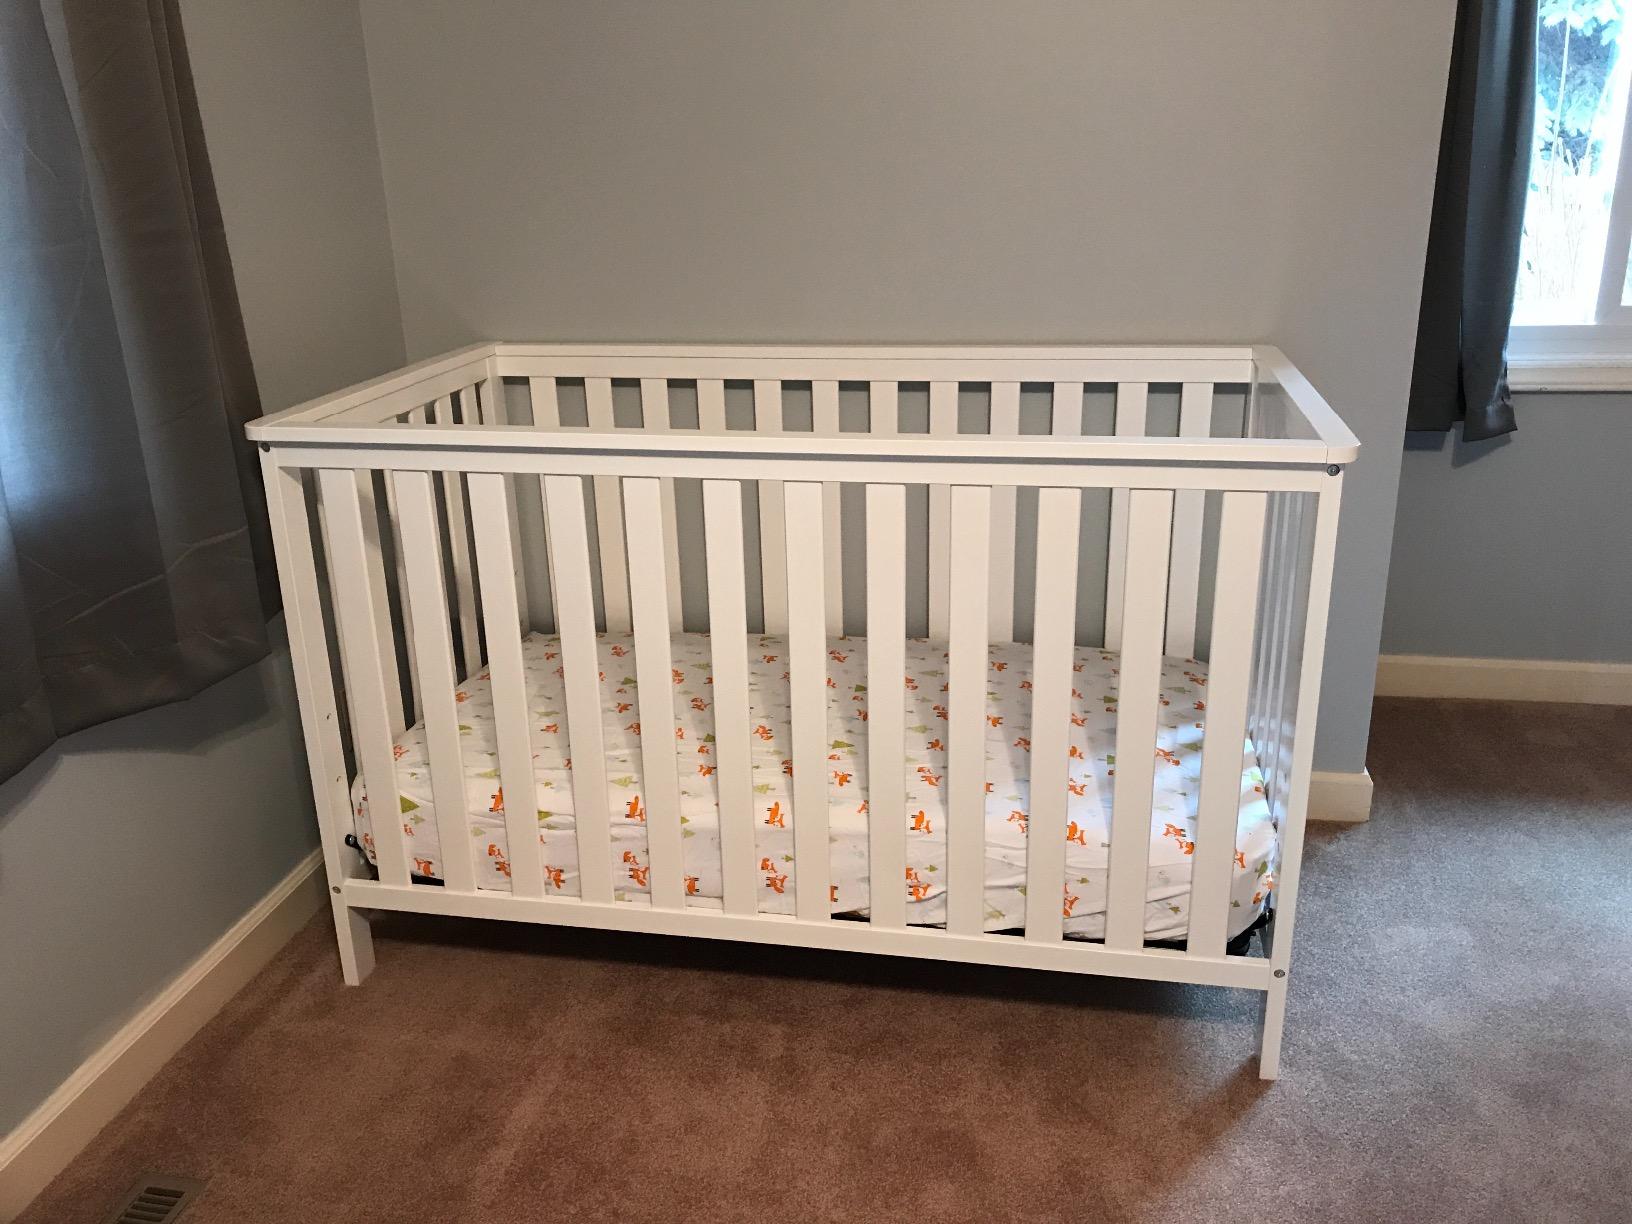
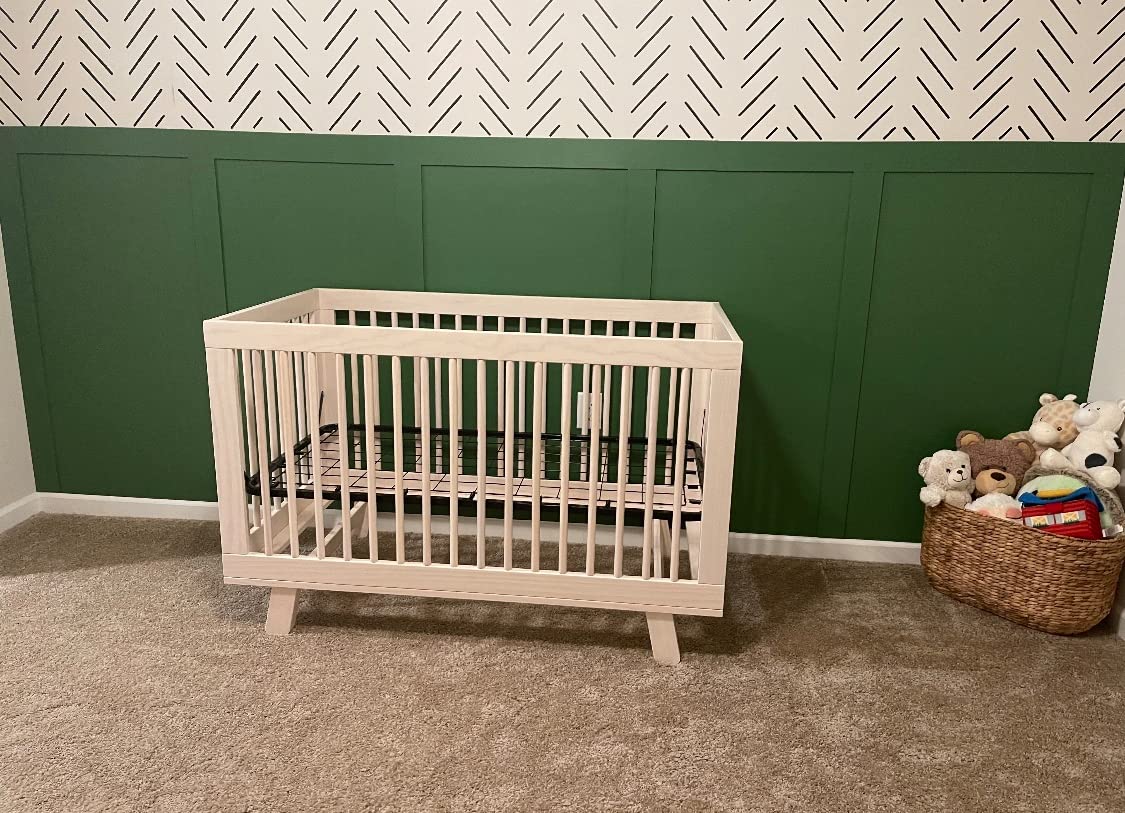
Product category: products_crib
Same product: no